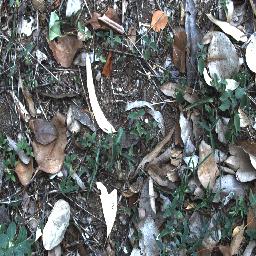
Label: negative